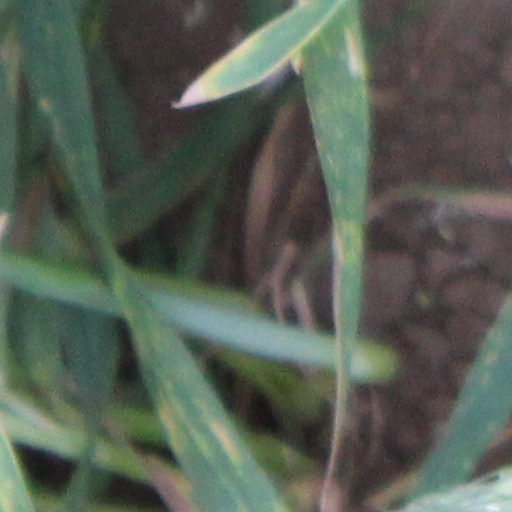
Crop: wheat